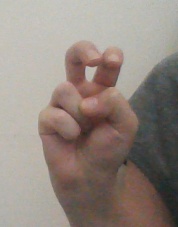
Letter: toot